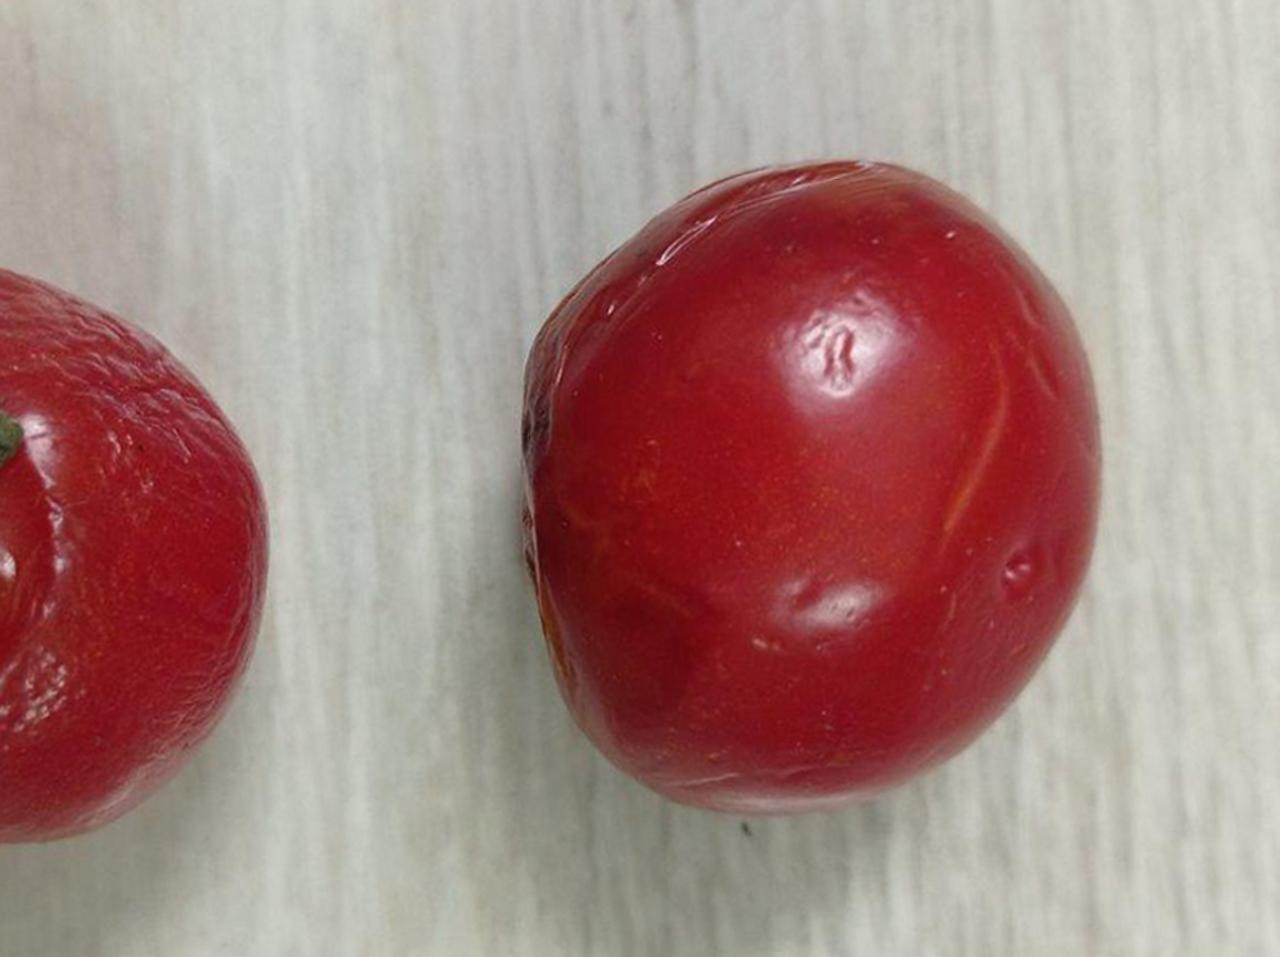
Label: Rotten